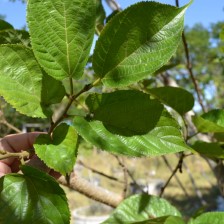
Variety: TaiwanStraberry